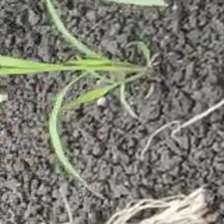
Weed species: Digitaria_SP_(Digitaria Sanguinalis )